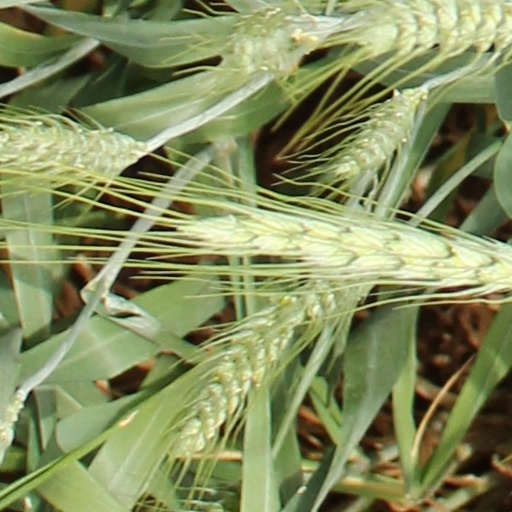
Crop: wheat